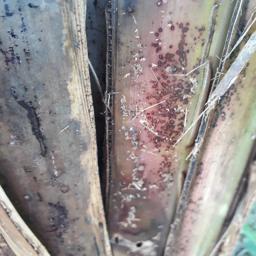
Label: PSEUDOSTEM WEEVIL